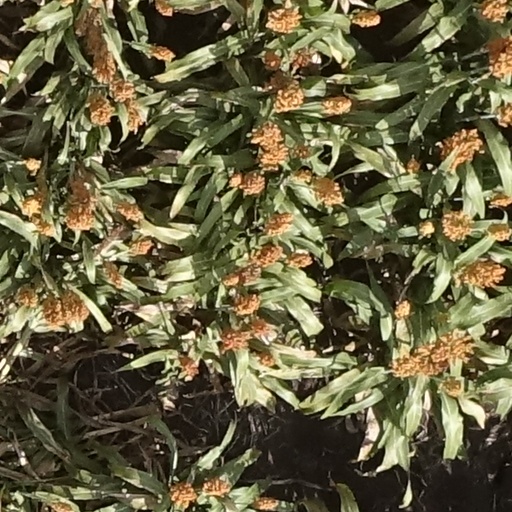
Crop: sorghum